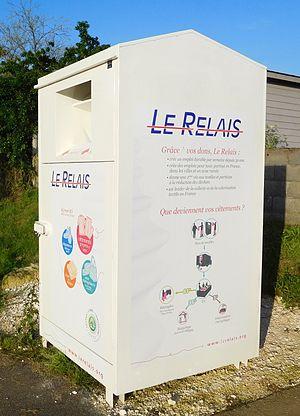
Conteneur Le Relais (www.lerelais.org) pour le recyclage de textile, vêtements, chaussures, linge de maison et petite maroquinerie. Lieu
Le Relais est une société coopérative et participative regroupant des entreprises à but socio-économique vouées à la collecte, le réemploi et le recyclage du textile et de la petite maroquinerie. Créé en 1984 par le Père Léon et Pierre Duponchel, il fait partie de la branche « économie sociale et solidaire » du mouvement Emmaüs. En France, avec ses dizaines de milliers conteneurs pour dons, il est le leader de la collecte textile.